Sixto Rodriguez

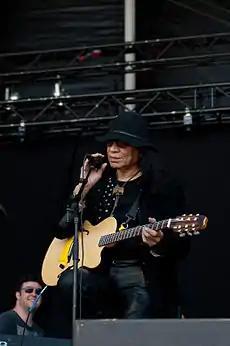
Sixto Rodriguez at Way Out West in Gothenburg, Sweden, 2013

Sixto Diaz Rodriguez was born on July 10, 1942, in Detroit, Michigan. He was the sixth child of Mexican immigrant working-class parents Ramon and Maria Rodriguez. His mother died when he was three years old. They had joined an influx of Mexicans who came to the Midwest to work in Detroit's industries. Mexican immigrants at that time faced both intense alienation and marginalization. In most of his songs, Rodriguez takes a political stance on the difficulties that faced the inner-city poor.